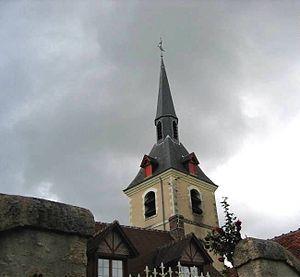
L'église de La-Chaussée-Saint-Victor
La Chaussée-Saint-Victor est une commune française située dans le département de Loir-et-Cher en région Centre-Val de Loire. Ses habitants sont appelés les Chausséens.